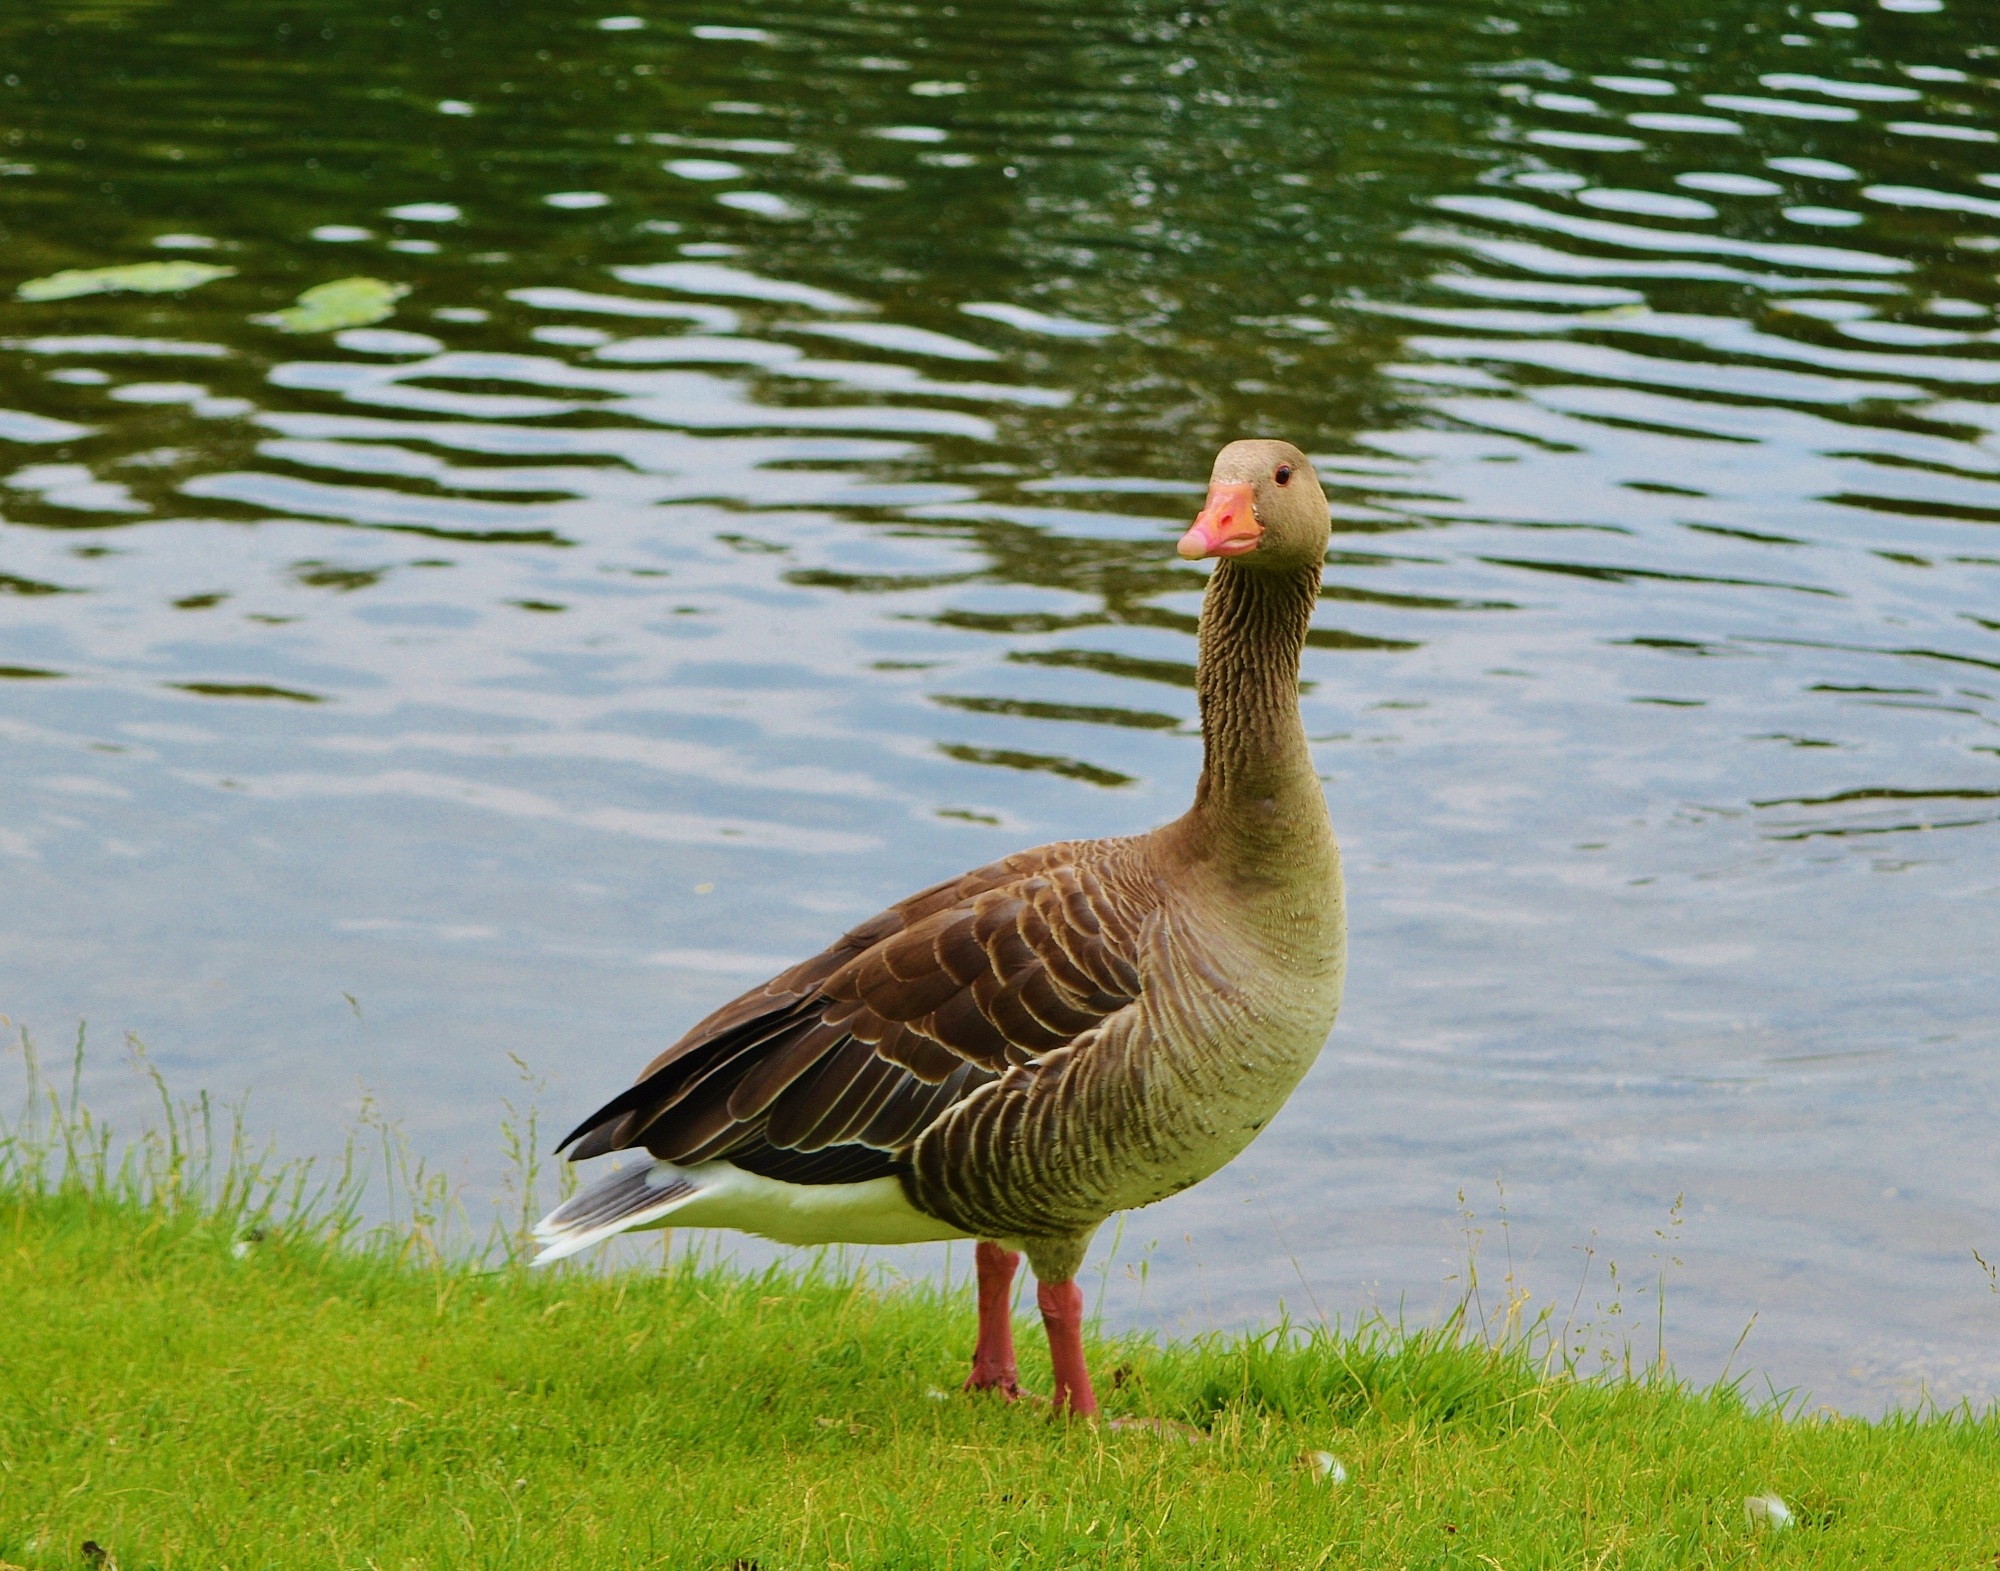
nature, bird, animal, wildlife, beak, feather, fauna, plumage, poultry, duck, goose, wetland, vertebrate, bill, waterfowl, water bird, ducks geese and swans